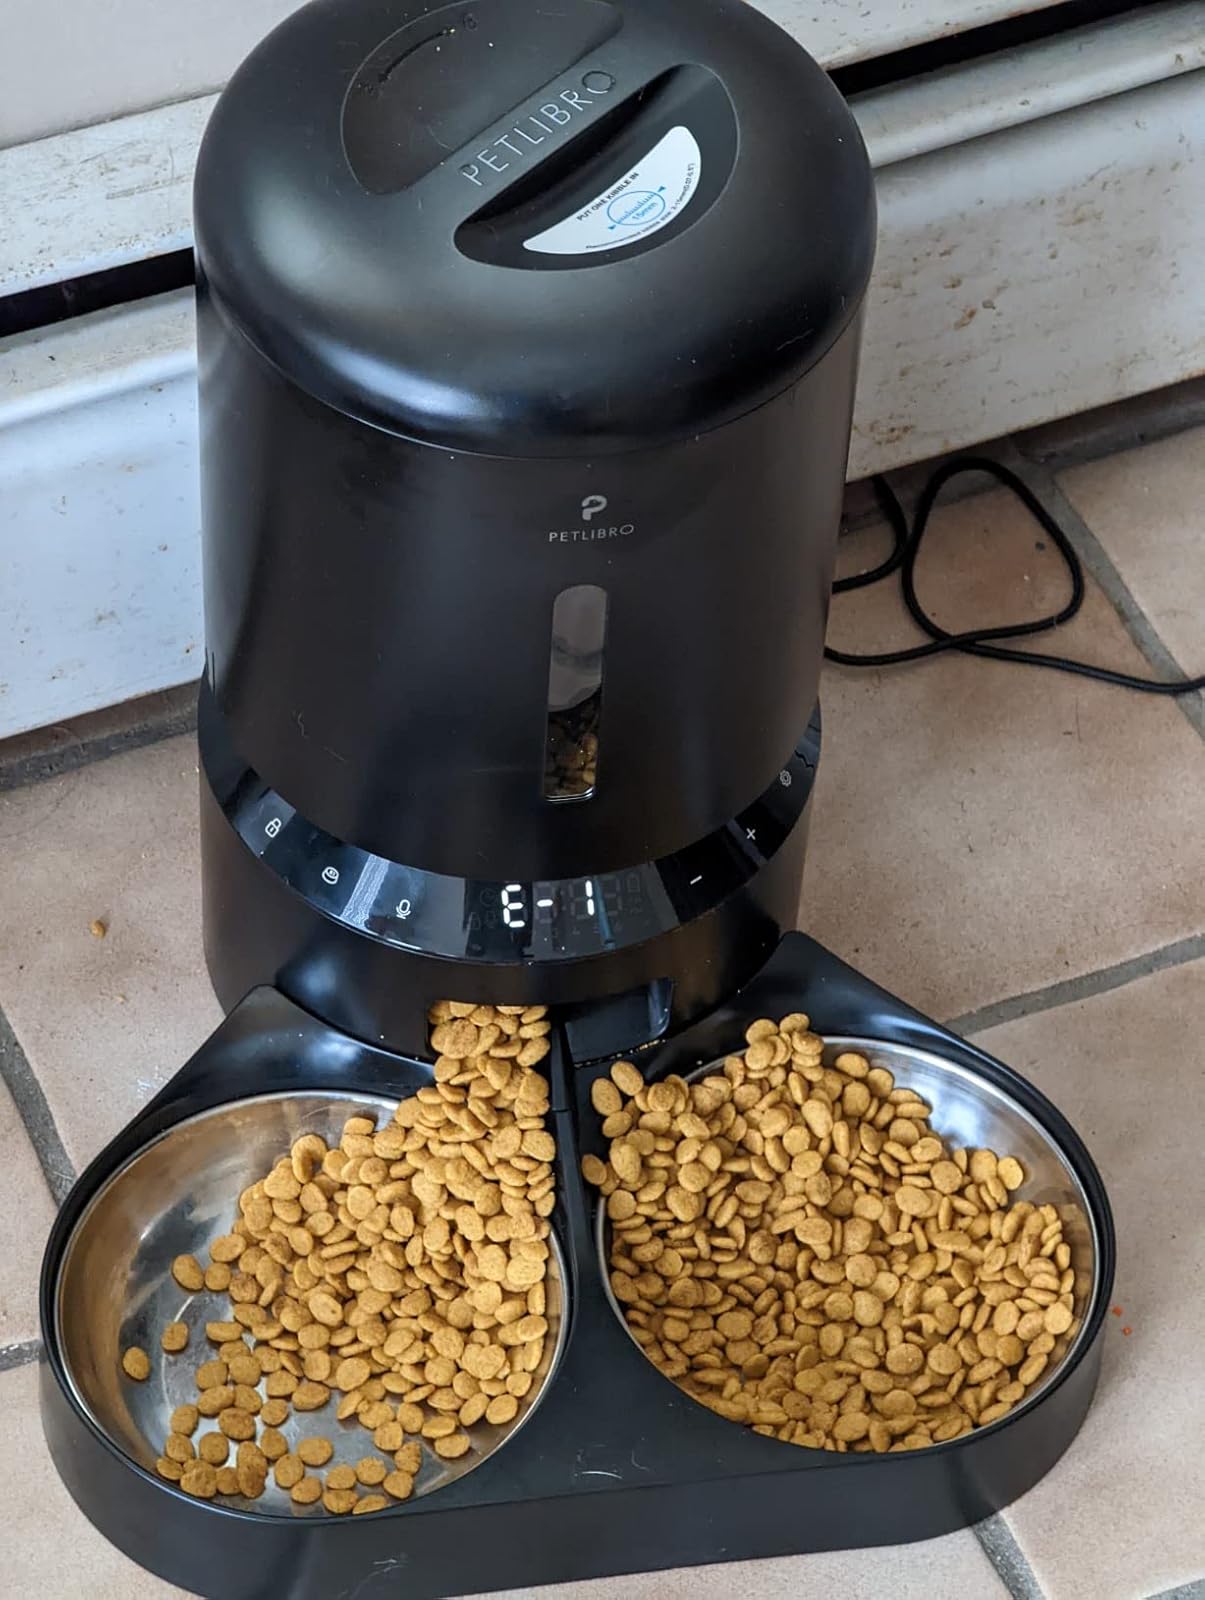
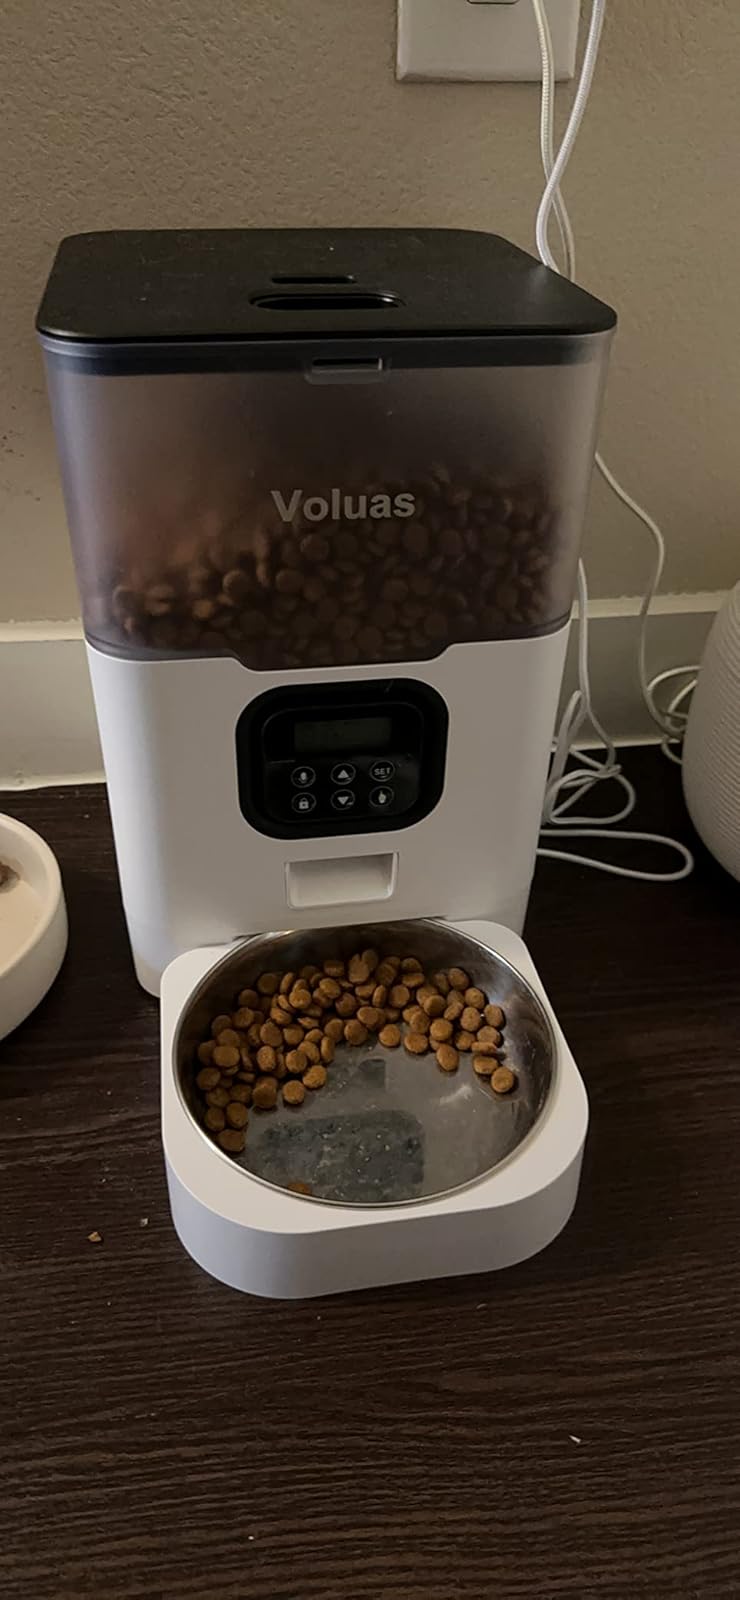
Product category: items_feeder
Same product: no